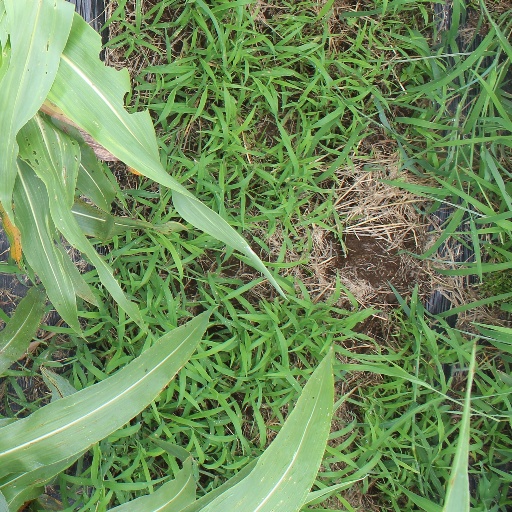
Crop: sorghum